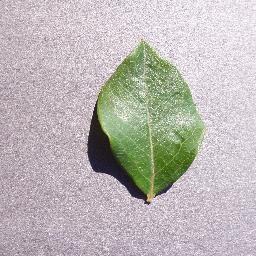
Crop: blueberry
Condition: healthy